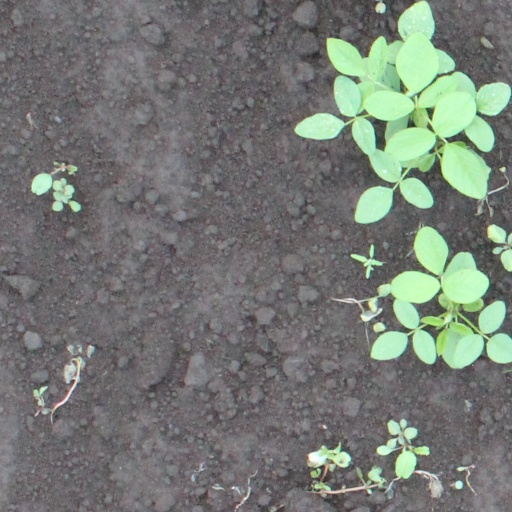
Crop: soybean